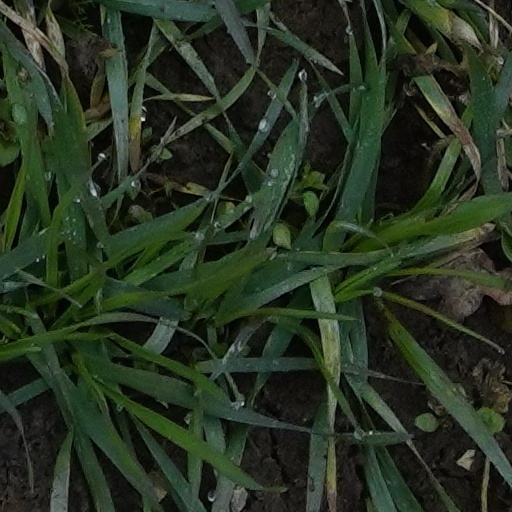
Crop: wheat